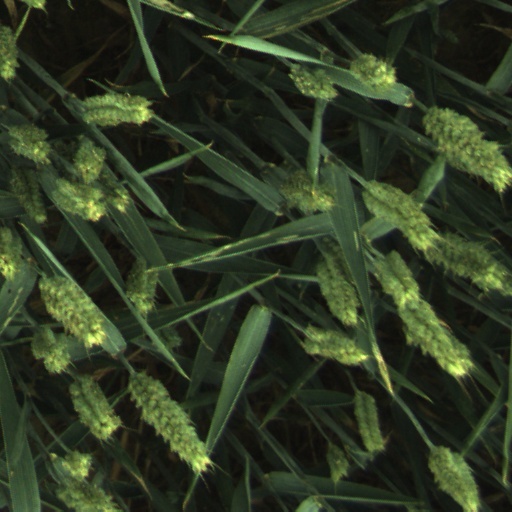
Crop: wheat